Northern California coastal forests

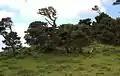
"Pinus muricata" forest growing at Point Reyes, California

Closed-cone conifer forests are found in small, scattered patches throughout the ecoregion, typically adjacent to maritime chaparral. Common pines are lodgepole pine ("Pinus contorta"), bishop pine ("Pinus muricata"), Monterey pine ("Pinus radiata"), and knobcone pine ("Pinus attenuata"). These forests can also be home to several endemic cypresses, including Monterey cypress ("Cupressus macrocarpa"), Gowen cypress ("Cupressus goveniana"), and Santa Cruz cypress ("Cupressus abramsiana"). Shrub species include glossyleaf manzanita ("Arctostaphylos nummularia"), bog Labrador tea ("Rhododendron groenlandicum"), evergreen huckleberry ("Vaccinium ovatum"), salal ("Gaultheria shallon"), Pacific rhododendron ("Rhododendron macrophyllum"), and California bayberry ("Myrica californica"). Soil conditions sometimes cause these forests to take on a pygmy form. Lichens and mosses are diverse and can be abundant.